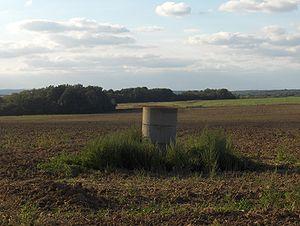
Parmain est une ville francilienne du Val-d'Oise, située sur la rive droite de l’Oise, à trente kilomètres à vol d’oiseau au nord de Paris. La commune, au caractère essentiellement résidentiel, avec le cœur historique du hameau de Jouy-le-Comte, fait partie de la région naturelle et historique du Vexin français et est membre fondateur du parc naturel régional du même nom. Elle forme avec L'Isle-Adam, son chef-lieu de canton situé sur l’autre rive de la rivière et avec qui elle partage sa gare, une agglomération d’environ 16 000 habitants. Ses habitants sont les Parminois et Parminoises.